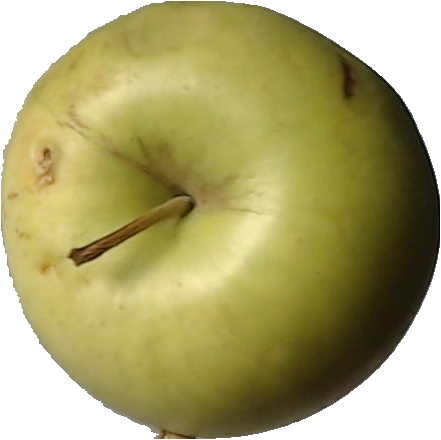
Label: apple_golden_3